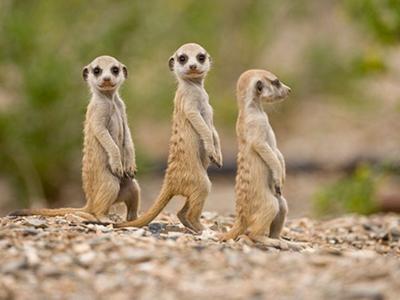
回答: 隣のレジが開放された